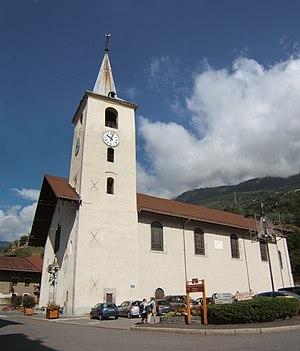
Primitivement, l’église paroissiale d’Aime était construite sur la colline Saint-Sigismond. Au 13e/14e siècle, elle fut transportée à l’emplacement actuel. Elle était alors ""orientée"", c’est-à-dire que sa porte d’entrée se situait à l’ouest et que son chevet était à l’est. Elle était alors dédiée à Saint Sigismond, le dernier roi burgonde qui au 5e siècle apporte un appui décisif aux catholiques du royaume."
Cet article recense les monuments historiques situés dans le département de la Savoie, en France.
Aime est une ancienne commune française située en Tarentaise dans le département de la Savoie en région Auvergne-Rhône-Alpes.
La église Saint-Sigismond est une église catholique située en France dans la commune d'Aime-la-Plagne, dans le département de la Savoie en région Auvergne-Rhône-Alpes. Elle est dédiée au roi des Burgondes, Sigismond.